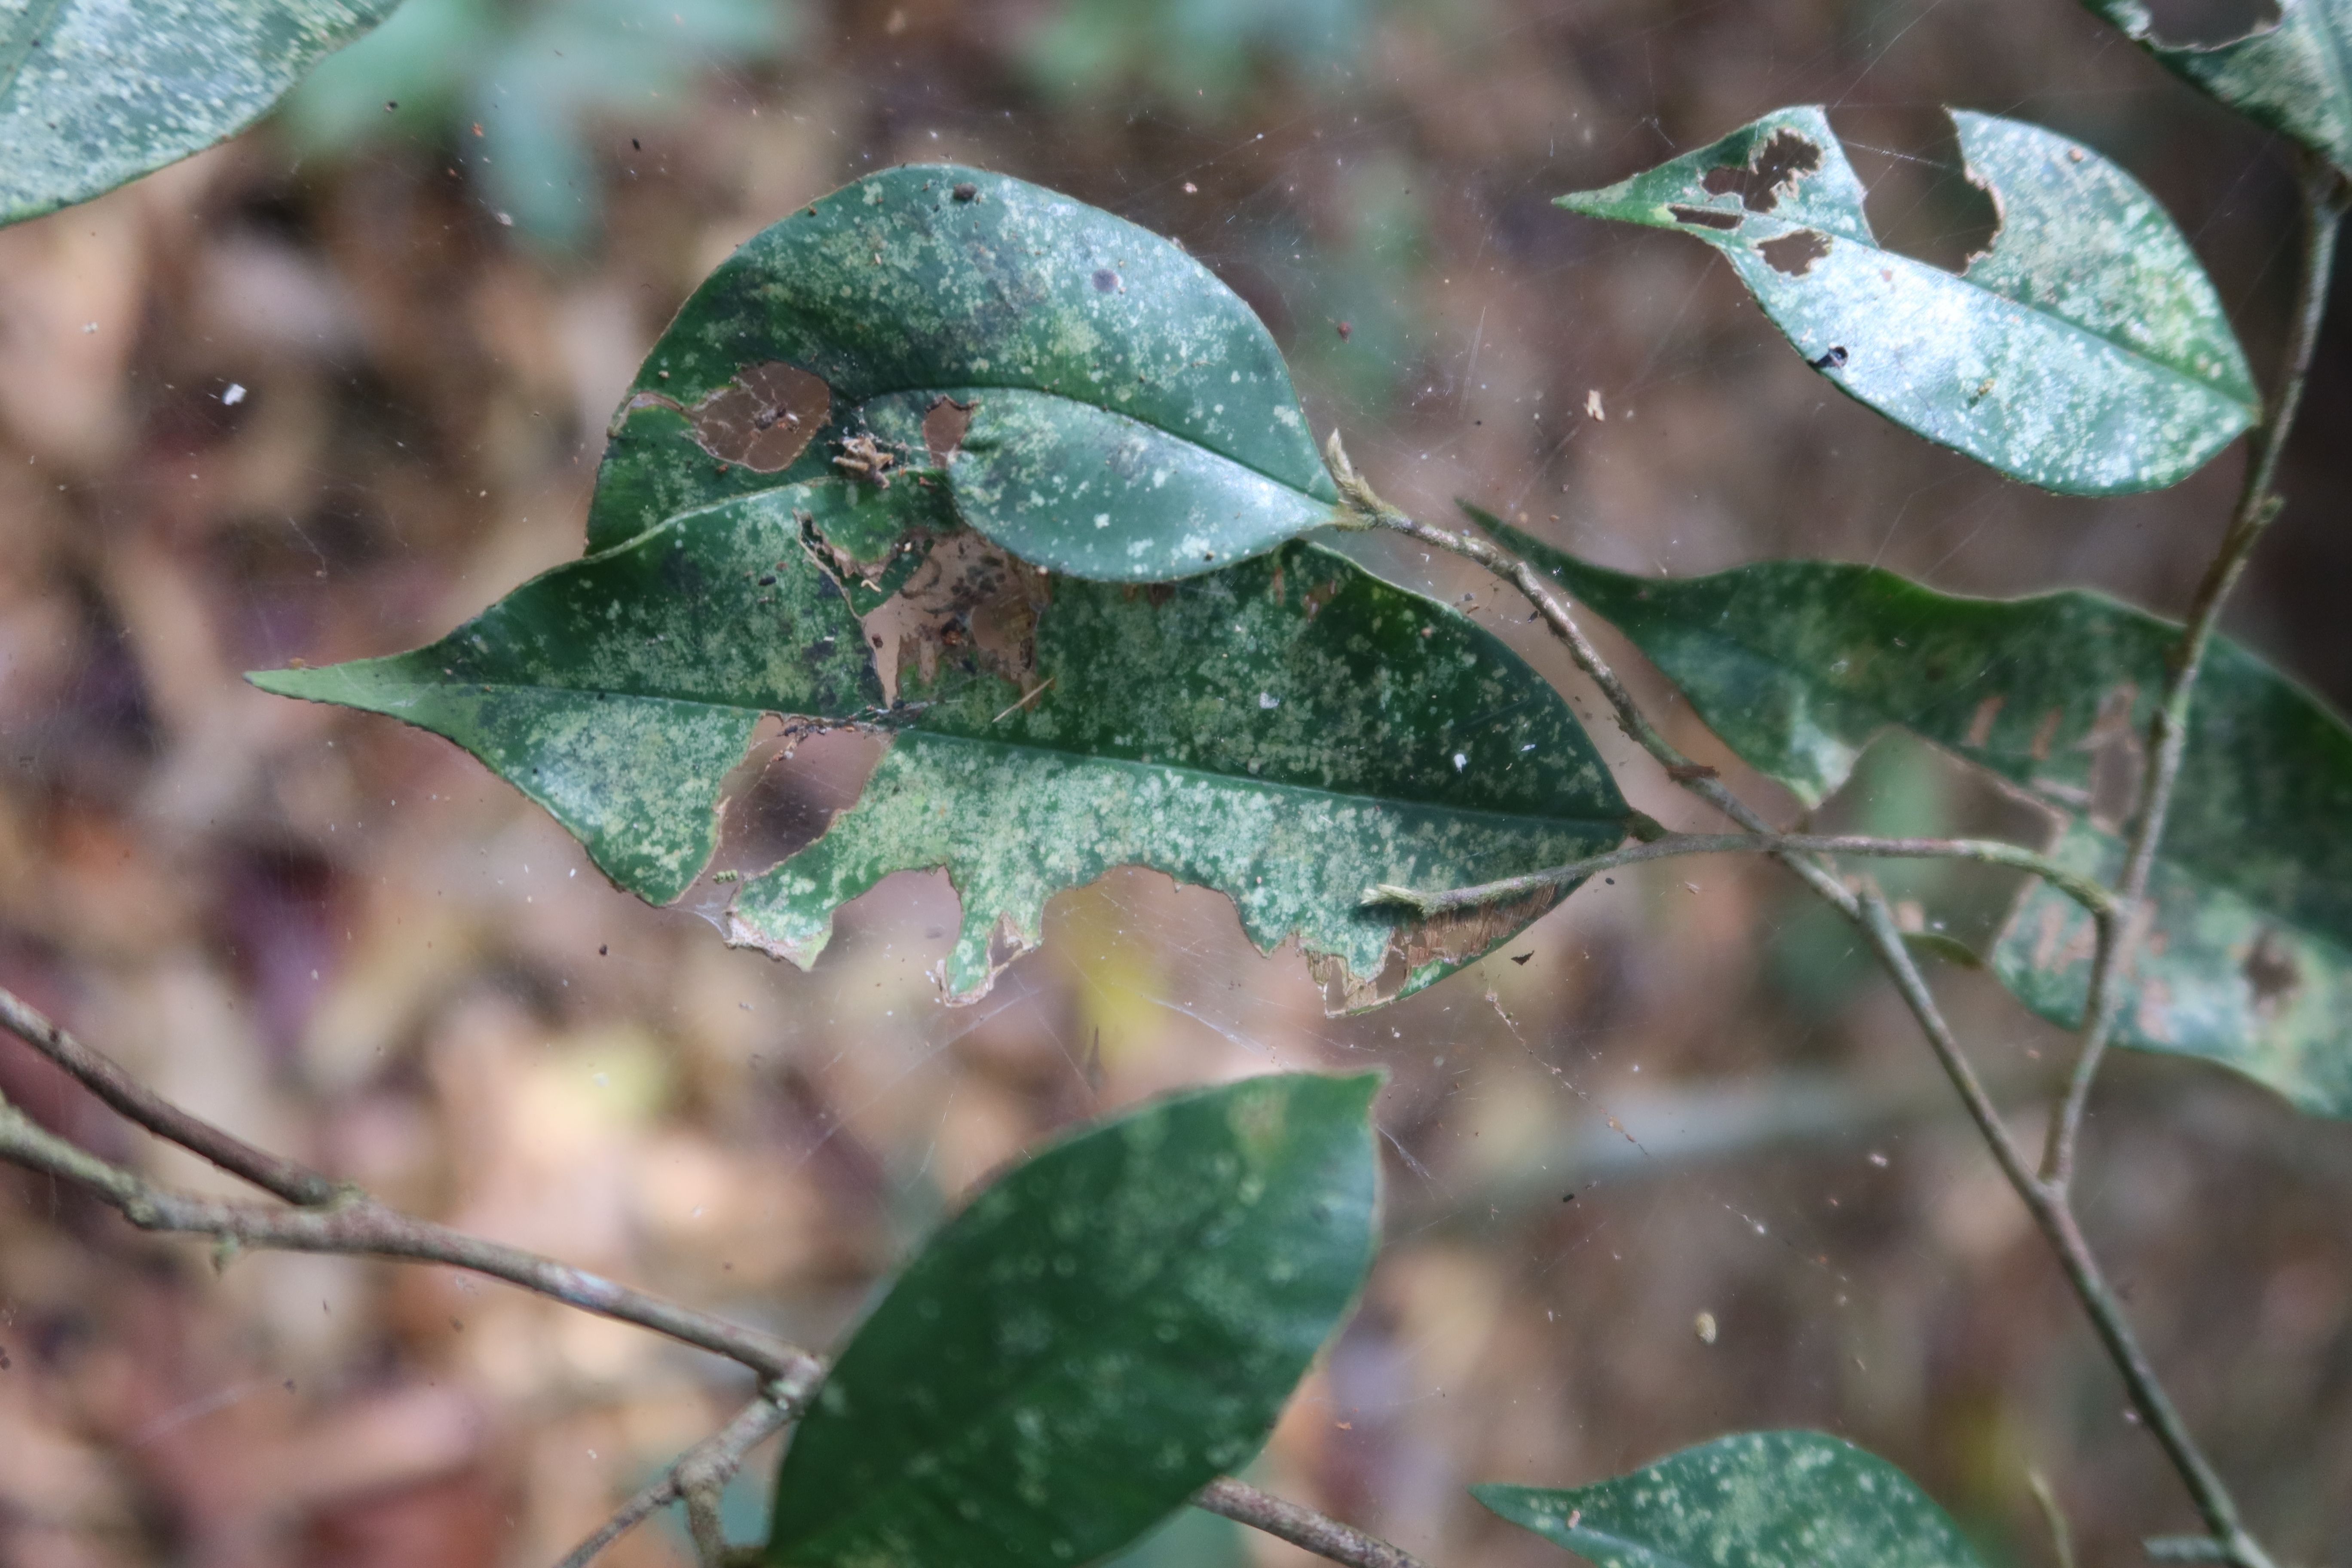
Label: Spiders